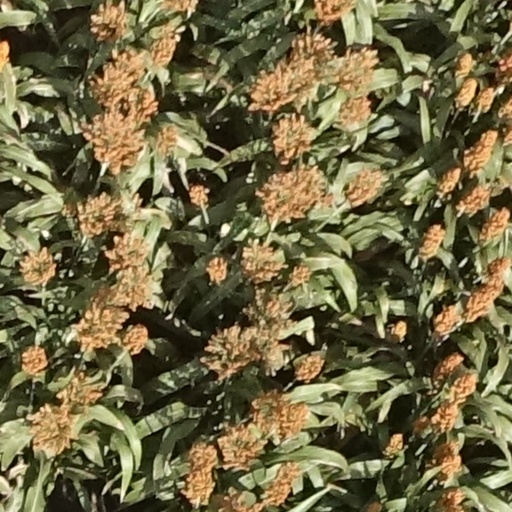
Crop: sorghum